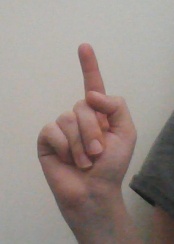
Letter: bb